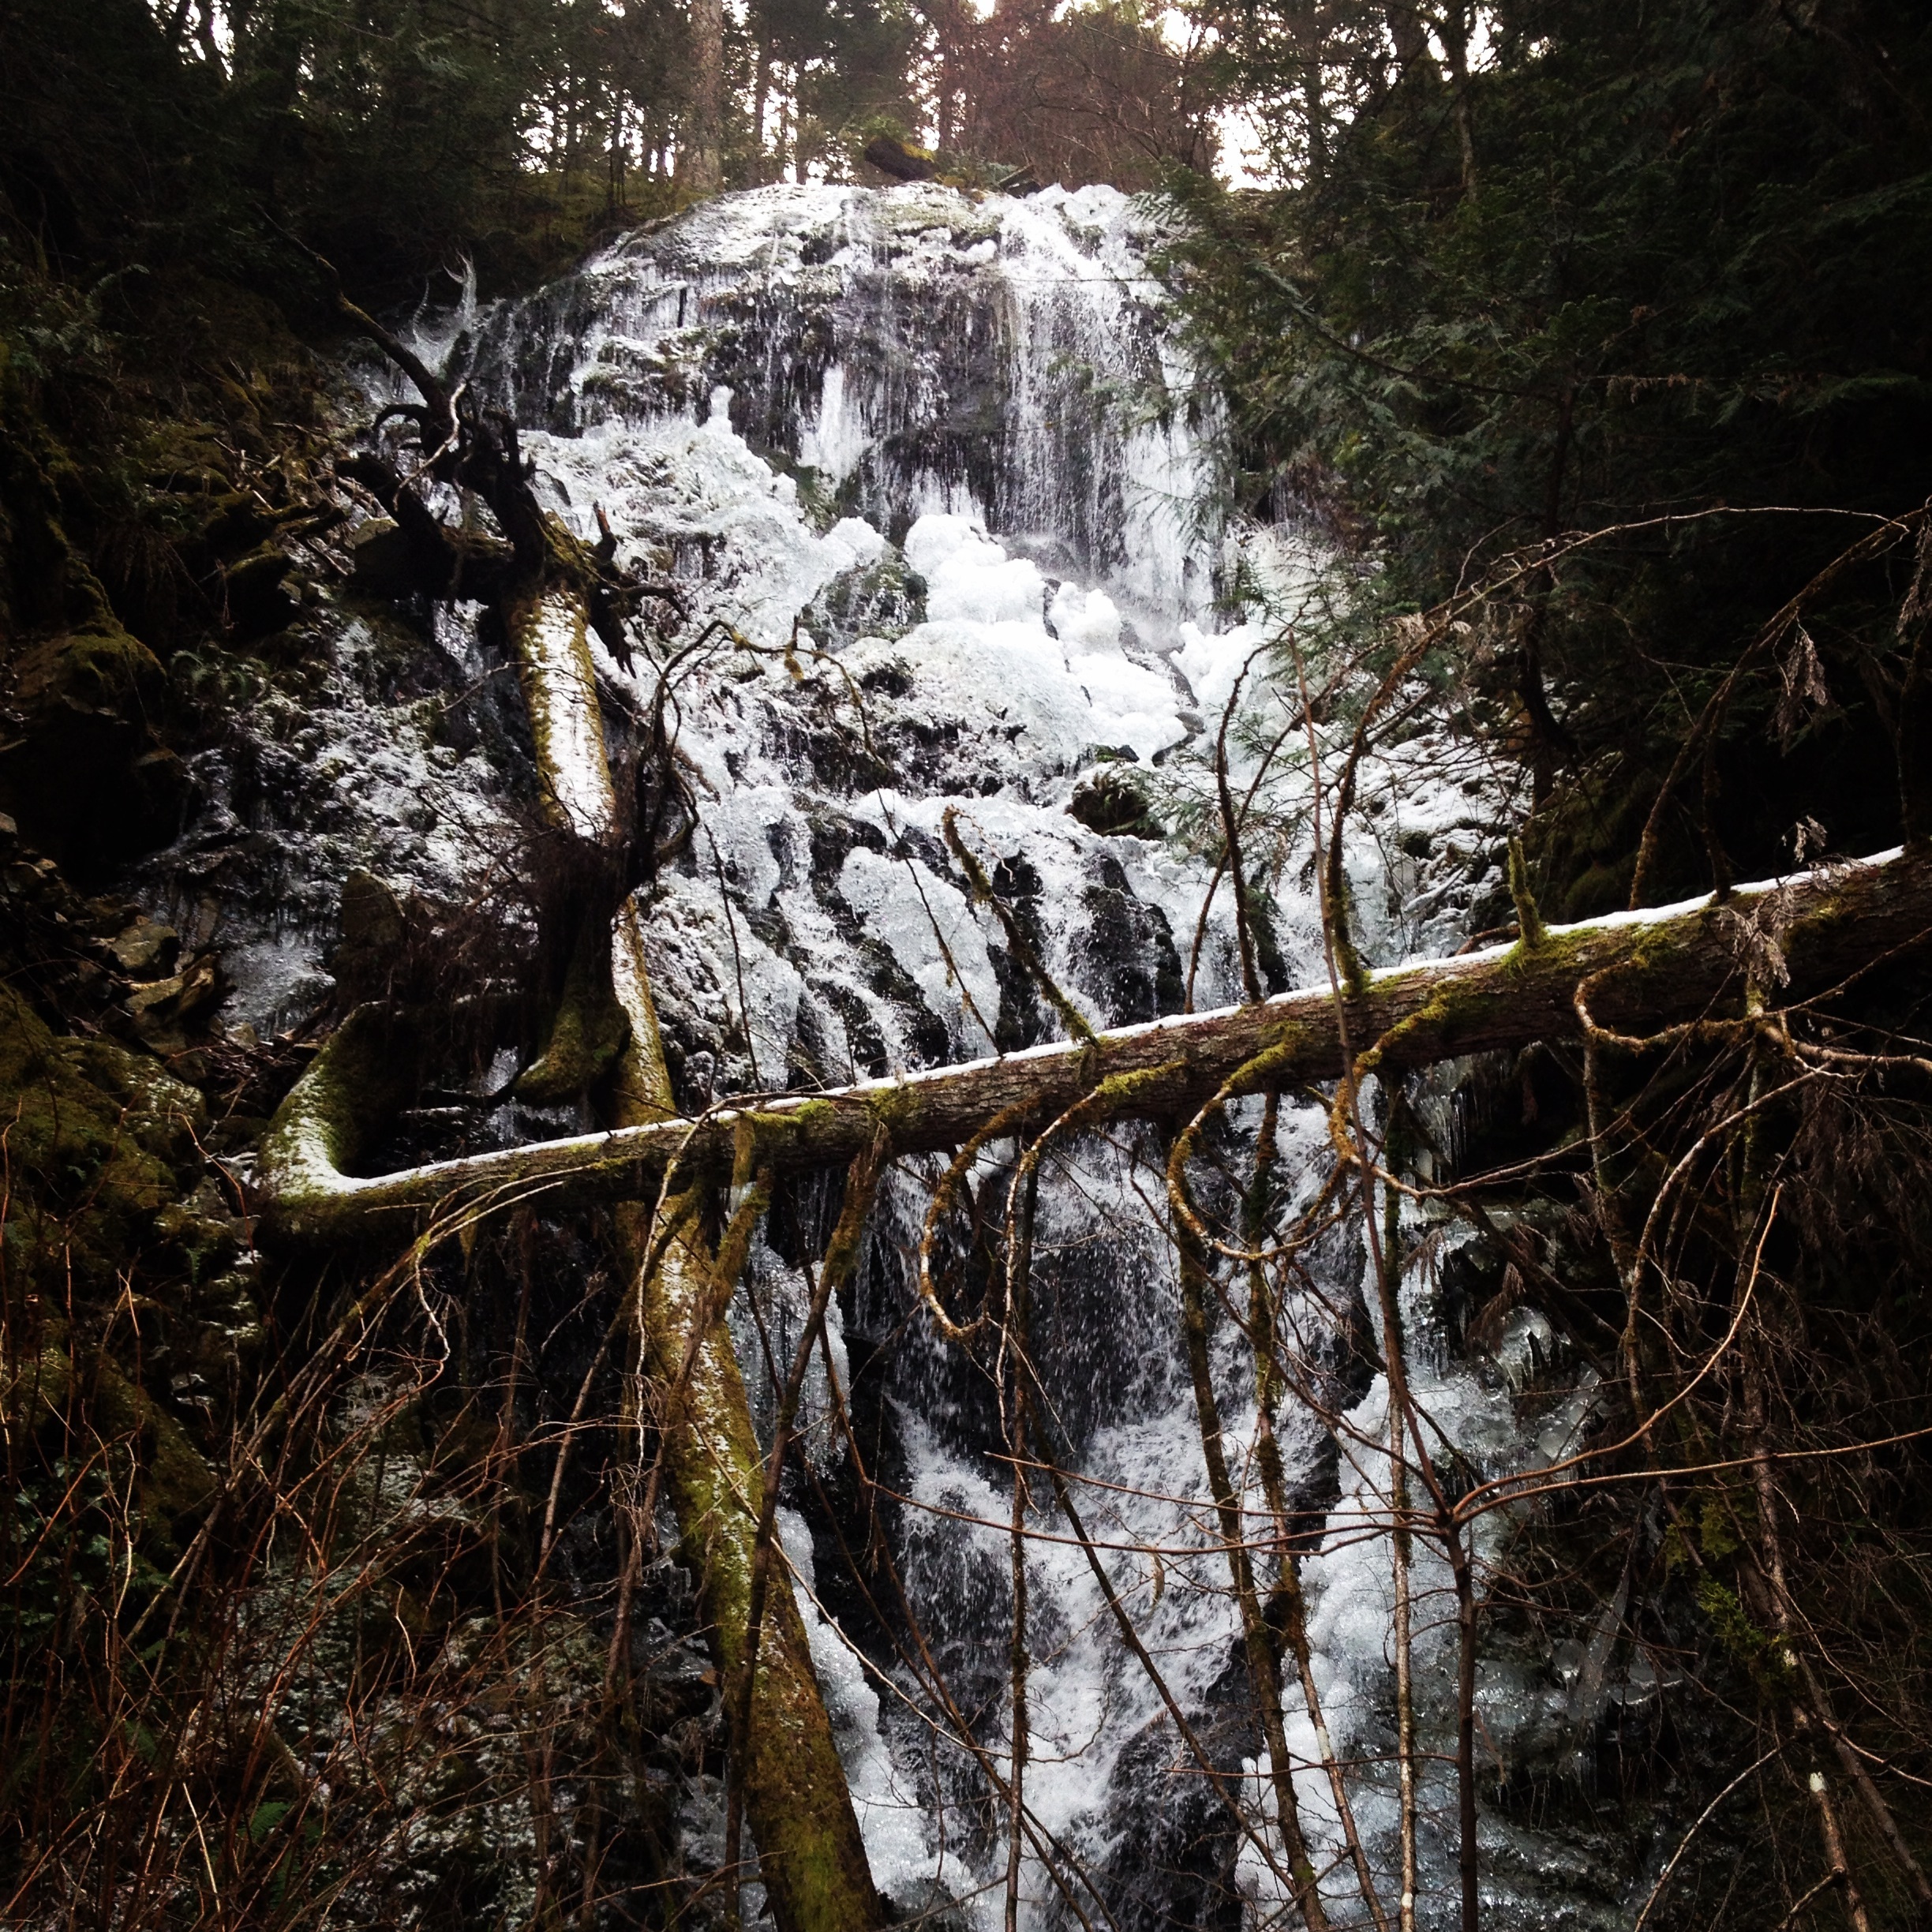
tree, water, nature, forest, rock, waterfall, wilderness, branch, cold, winter, trail, river, environment, stream, ice, autumn, season, body of water, trees, woodland, habitat, water feature